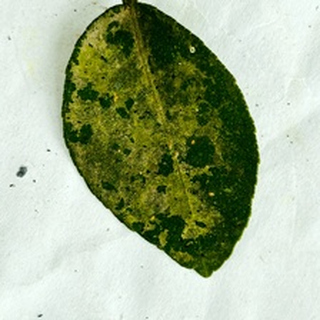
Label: lemon_sooty_mould